Oroblanco

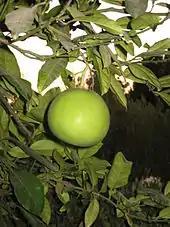
Oroblanco on the branch

Following its release, the oroblanco was rapidly adopted by growers. However, it proved unpopular in American markets due to its thick peel, which is slow to transition from green to yellow, leading consumers to believe it was still unripe. Many of the trees planted were removed or had different grapefruit varieties grafted onto them. It was exported to Australian growers in 1990 and released there the same year, distributed by the Australian Nurserymen’s Fruit Improvement Company. It failed to gain popularity there as well, leading to many of those trees being removed.